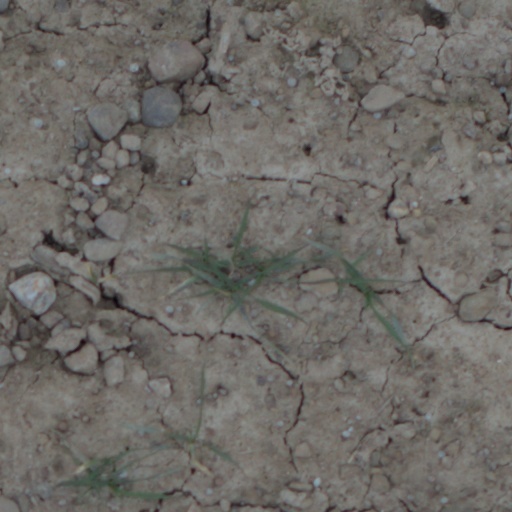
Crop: wheat